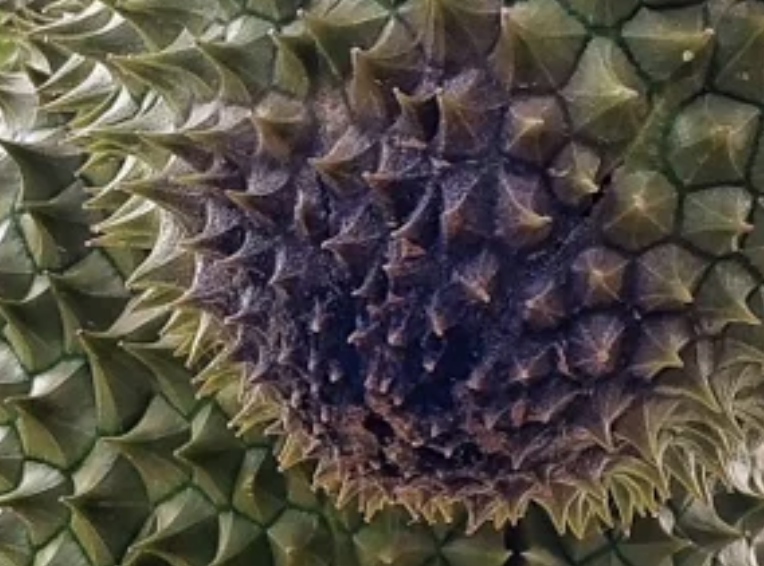
Label: fruit_rot